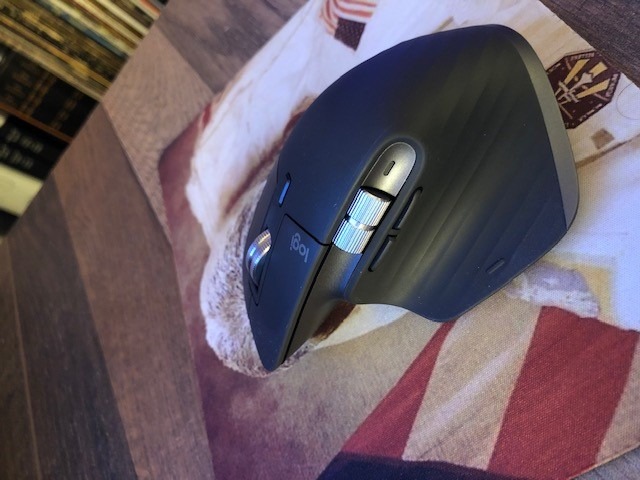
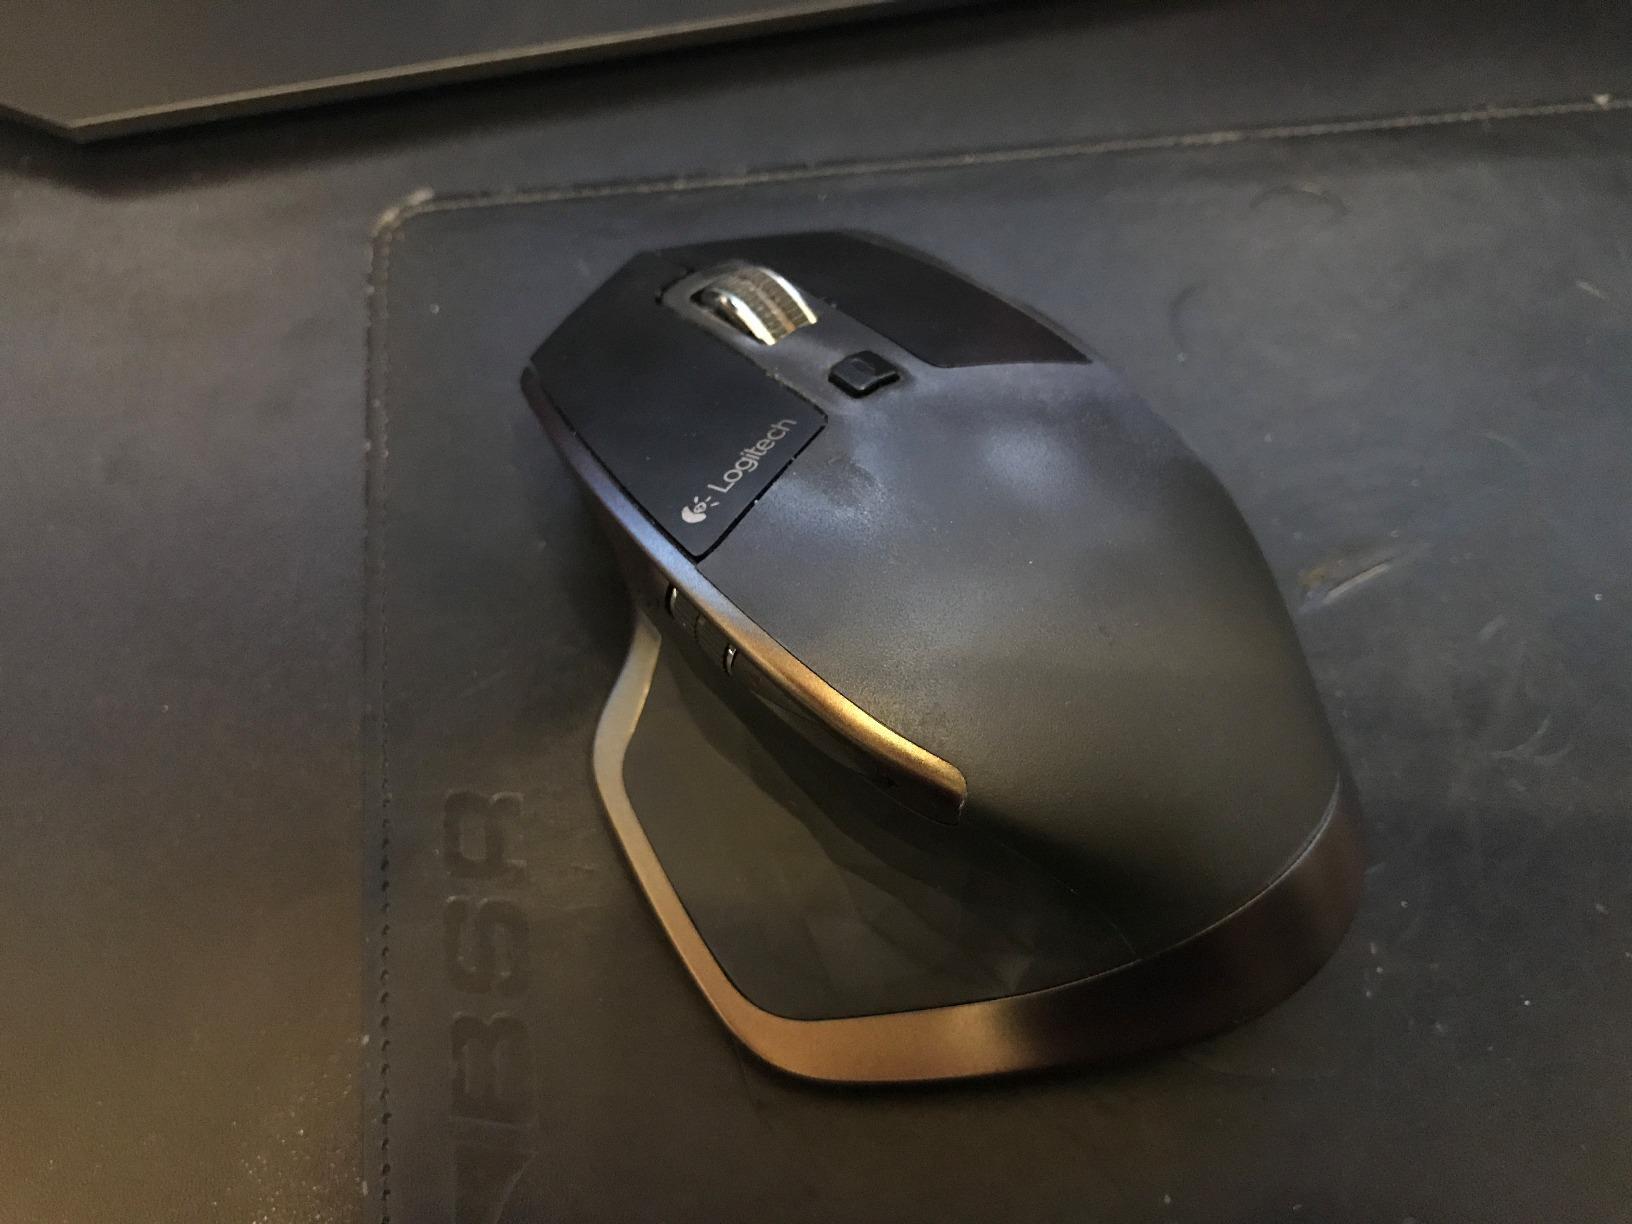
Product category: mouse
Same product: no